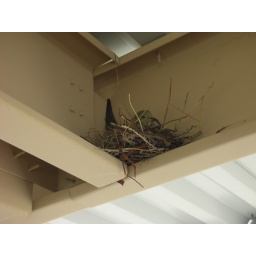
you have made a home above my car